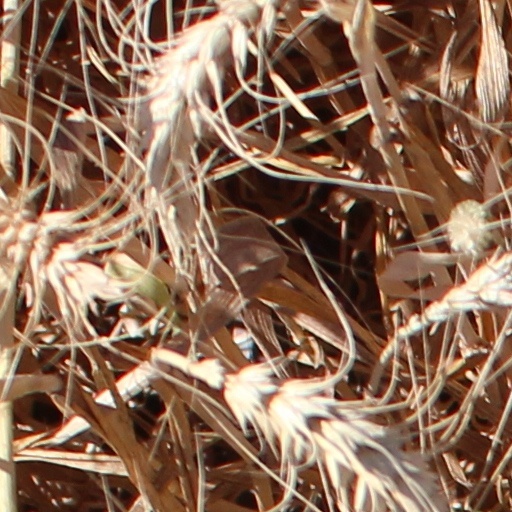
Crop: wheat